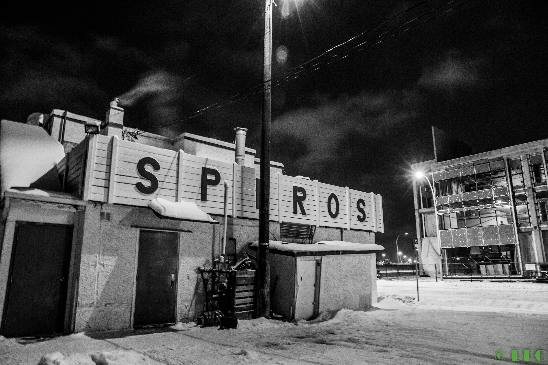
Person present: No